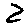
Label: 2